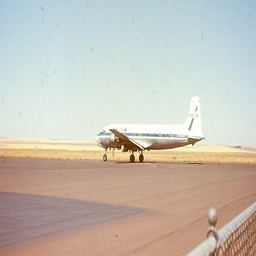
A plane sits on the pavement behind a fence.
A white and blue jet airliner on a wide runway next to fence.
A large white airplane parked in a stationary position.
A passenger jet is on the asphalt and stuff.
A plane on pavement in front of the sky